Akari Hayami

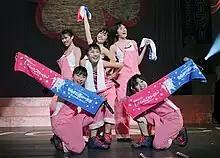
Akari Hayami's final concert with Momoiro Clover. April 10, 2011.

On January 16, 2011, at a launch event for the single "Mirai Bowl", set for release on March 9, Akari announced that she would leave Momoiro Clover in April. The announcement came suddenly to the 500 fans that were present. As for Momoiro Clover leader Kanako Momota, she only learned about it three days prior. Akari explained to the fans: "Ever since I was little, my personality wasn't suited to being an idol. [...] There were times when I was fed up of being in Momoclo." The date of Akari's withdrawal from the group had been already determined, her last concert was to be held on April 10 at Nakano Sun Plaza. As Akari recalled later, one year after leaving Momoiro Clover, she entered entertainment industry with the aim to be an actress and a model. In her days in the group, she struggled with being known as an idol. Rather than "idol Akarin" from Momoiro Clover, she wanted to be "actress and model Akari Hayami". During her final concert with Momoclo, it was announced that the group without Akari would be renamed Momoiro Clover Z. Towards the end of the concert, other members surprised Akari performing a new song called for her. The song was subsequently released as a limited-issue CD single.